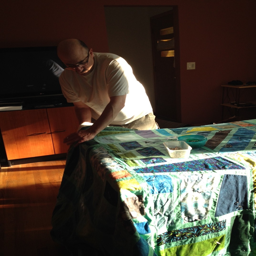
kitchen table as i pin a quilt together .